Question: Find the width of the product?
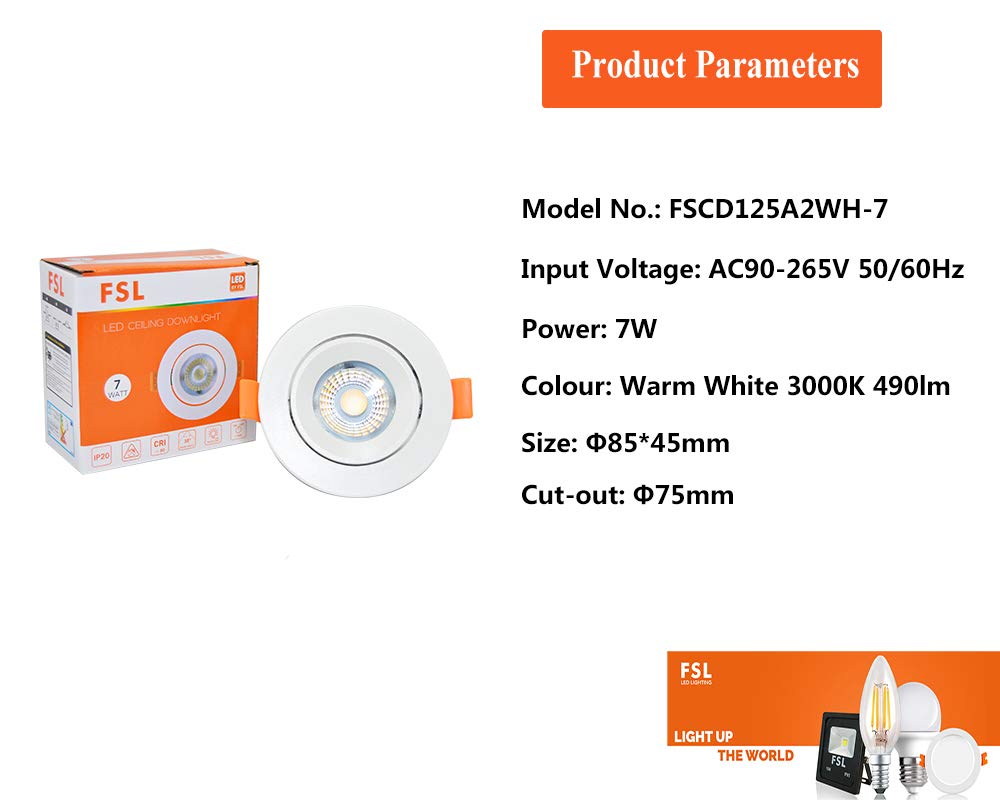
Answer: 45.0 millimetre